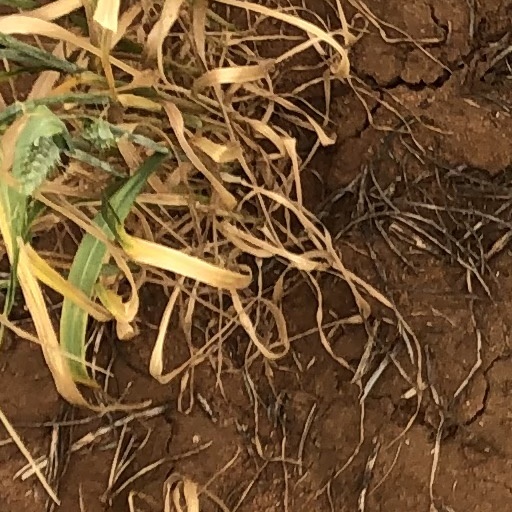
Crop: wheat